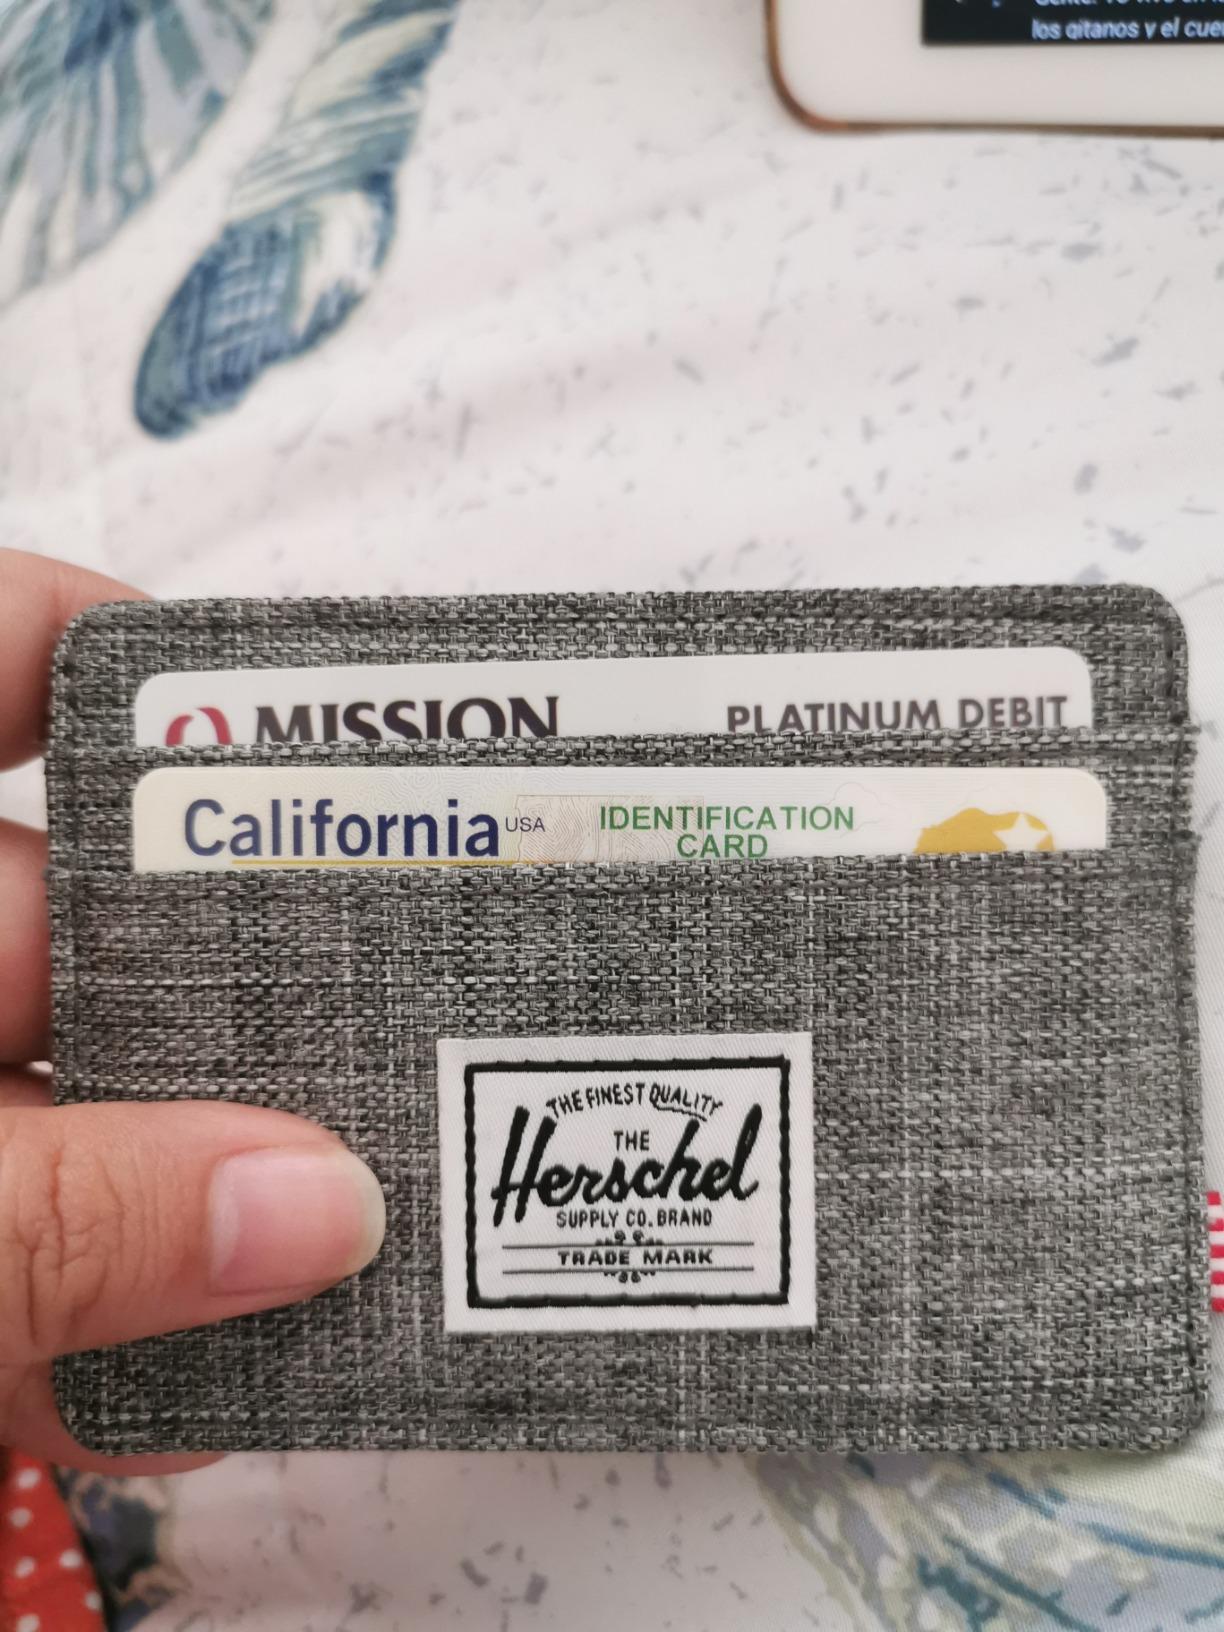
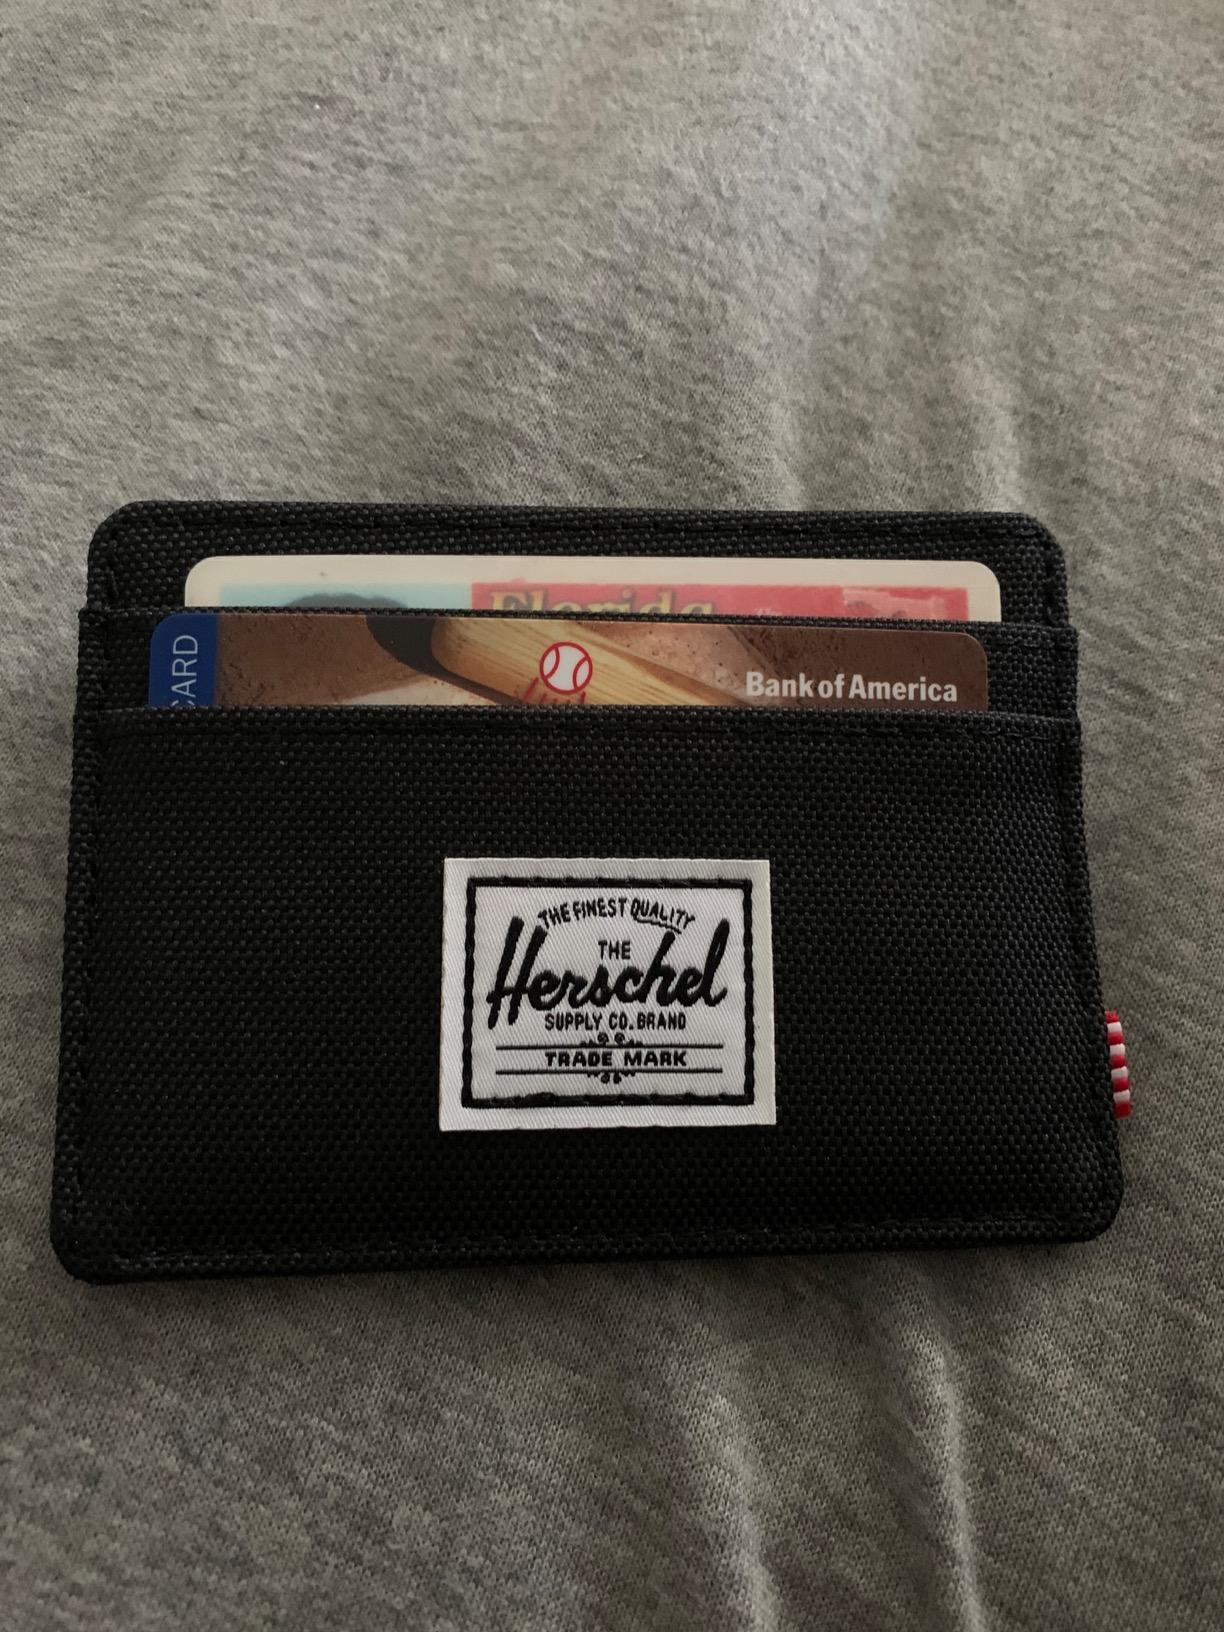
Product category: accessories_wallet
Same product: no